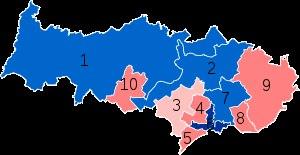
Le département du Val-d'Oise est divisé de 1968 à 1986 en cinq circonscriptions législatives, le nombre de sièges ayant été porté à douze en 1986, ce dernier chiffre ayant été maintenu malgré le nouveau découpage électoral de 2010, en vigueur à compter des élections législatives de 2012.
Les élections législatives françaises de 2012 se déroulent les 10 et 17 juin 2012. Dans le département du Val-d'Oise, dix députés sont à élire dans le cadre de dix circonscriptions, soit une de plus que lors des législatures précédentes, en raison du redécoupage électoral.